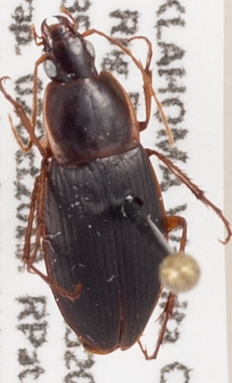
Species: Calathus opaculus
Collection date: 2019-10-02
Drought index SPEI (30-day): -0.54
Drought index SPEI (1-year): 2.09
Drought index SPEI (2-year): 1.13